Château de la Paluelle

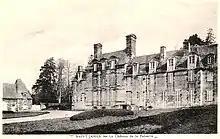
Chateau de la Paluelle at the turn of the 20th century

The Château de la Paluelle is a large estate manor located in the town of Saint-James, Normandy. Built as early as the 11th century during the reign of William the Conqueror, the chateau is a listed historical monument of the French Republic.